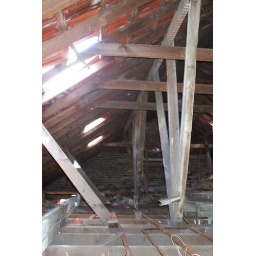
Open roof cavity near bell tower